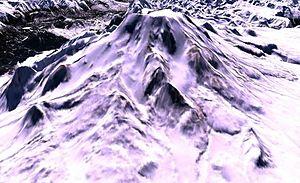
Le mont Edziza, en anglais : Edziza Mount, est un stratovolcan de Colombie-Britannique, au Canada. Il fait partie du complexe volcanique du mont Edziza auquel il donne le nom et culmine à 2 786 mètres d'altitude.